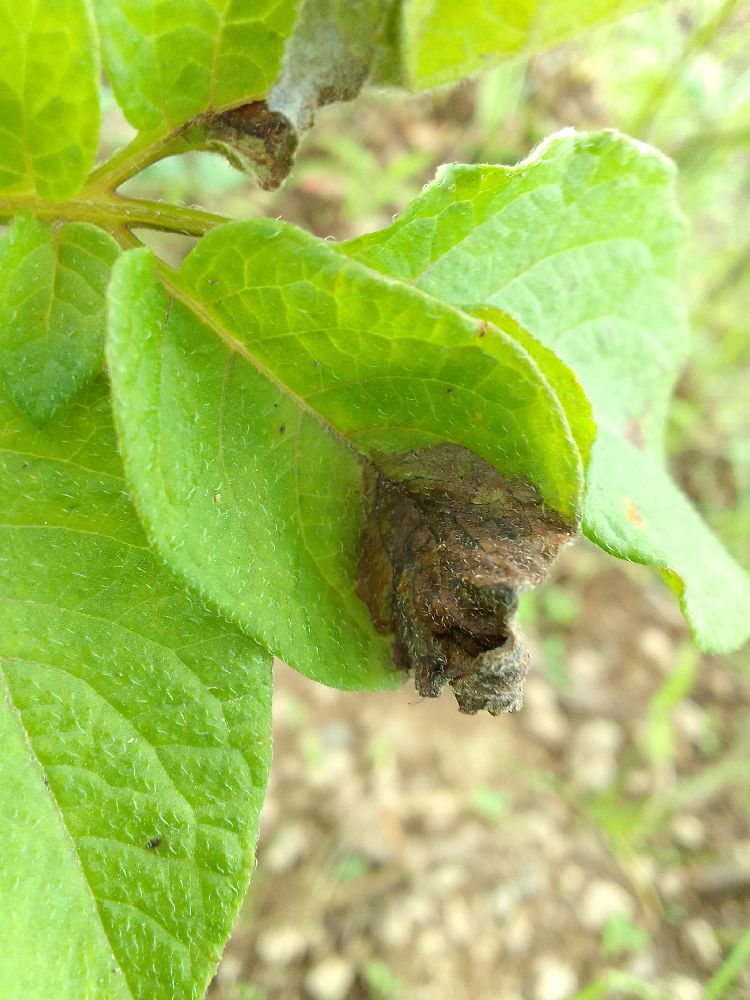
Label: Late blight